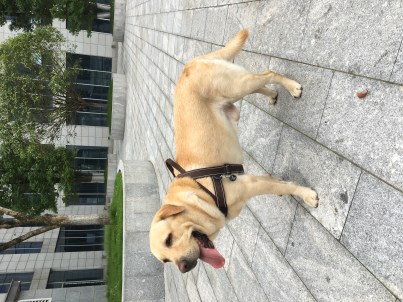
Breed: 3580-n000122-Labrador_retriever